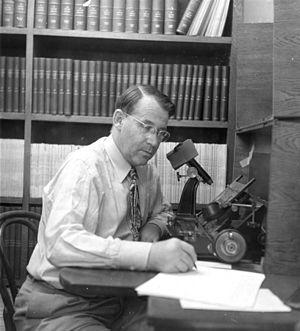
Paul Willard Merrill est un astronome américain spécialiste en spectroscopie.